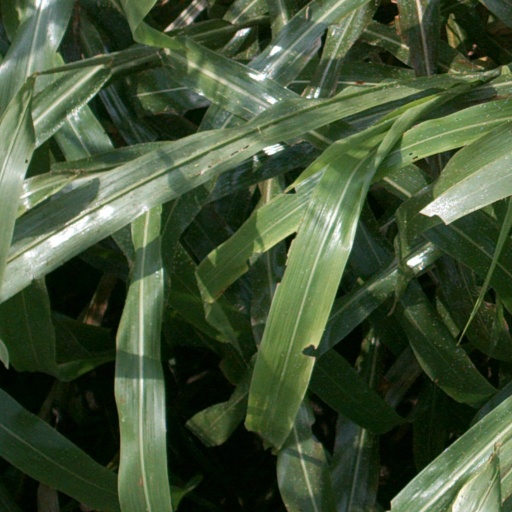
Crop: sorghum